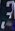
Number: 3